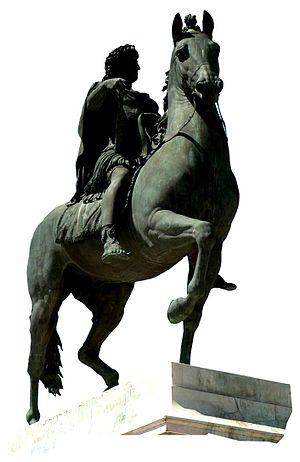
Statue équestre de Luis XIV, Place Bellecour à Lyon
L'élevage du cheval en France est une pratique attestée depuis l'époque celte. Lié au prestige politique, à l'efficacité militaire et à la nécessité d'obtenir des animaux de travail au quotidien, il passe des mains de riches seigneurs et d'abbayes au Moyen Âge à celles des rois français, par le biais des haras nationaux créés sous Louis XIV par Colbert pour contrôler l'élevage privé. Son histoire dépend étroitement des activités humaines et des besoins de chaque époque qui voit émerger ou disparaître des types de chevaux spécifiques en fonction des usages et des besoins. La cavalerie militaire et le transport des personnes ou des matériaux, en particulier, sont les deux motivations principales à cet élevage. Si la réputation des chevaux de travail français, et surtout celle du Percheron, a franchi les frontières, celle des chevaux de selle militaires laisse à désirer. L'organisation de l'élevage et la création des registres de races, ou stud-books, ne date que de la fin du XIXᵉ siècle.